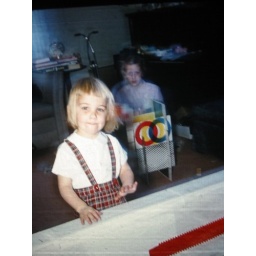
Suzy Elmiger (next door neighbor) at our house at Christmas. Allison in background.